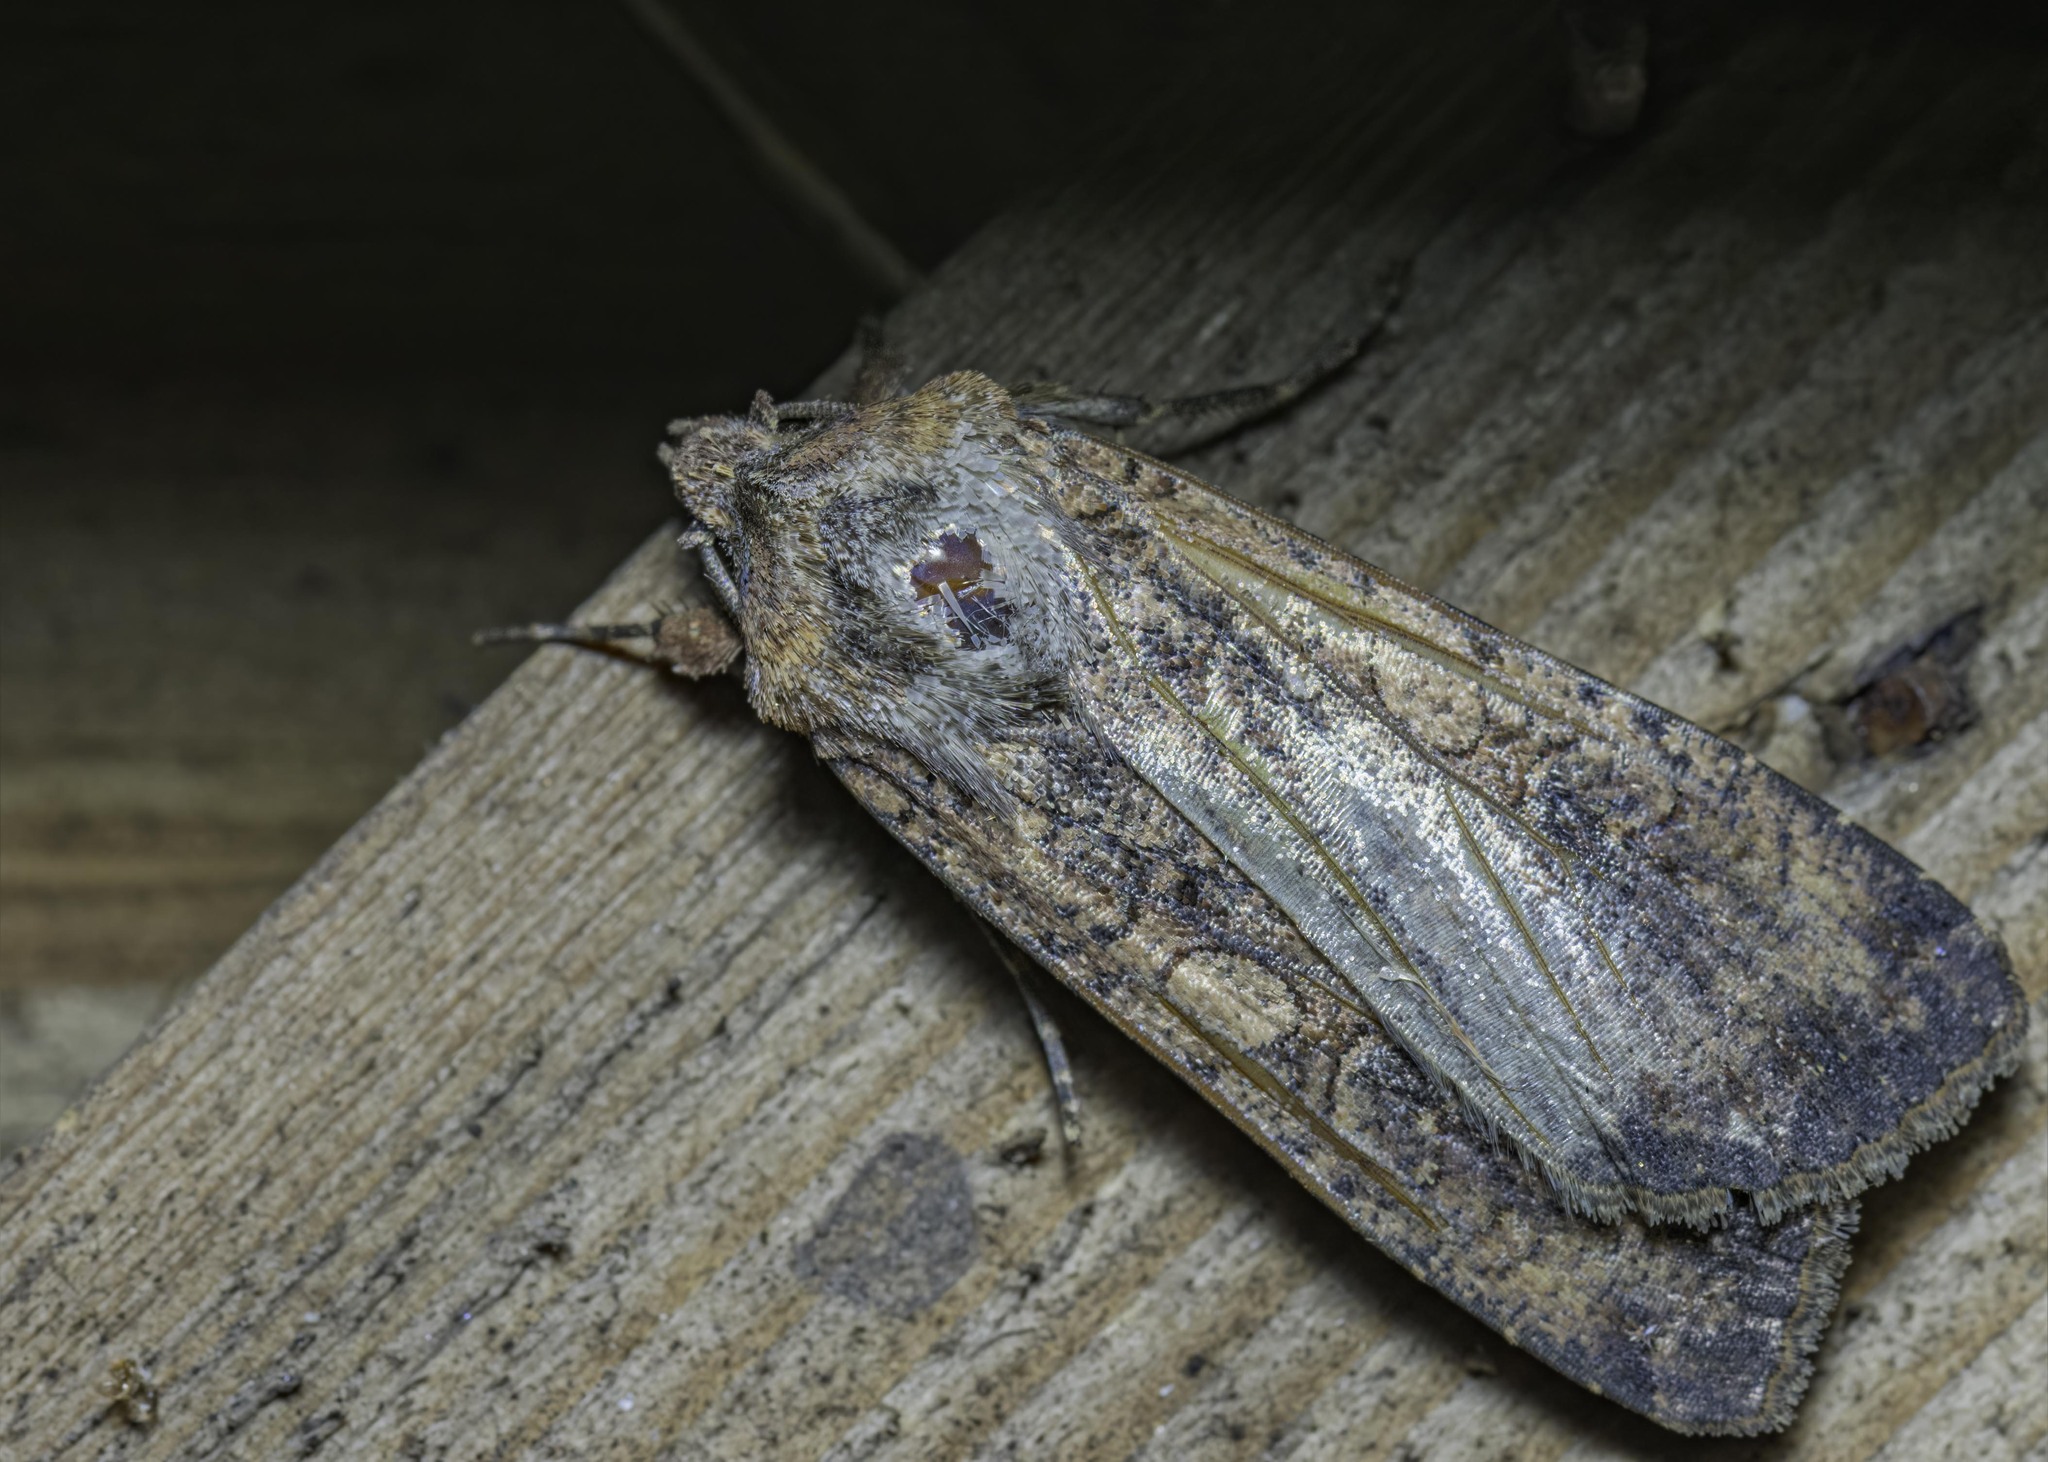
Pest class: cutworms